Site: brandenburg
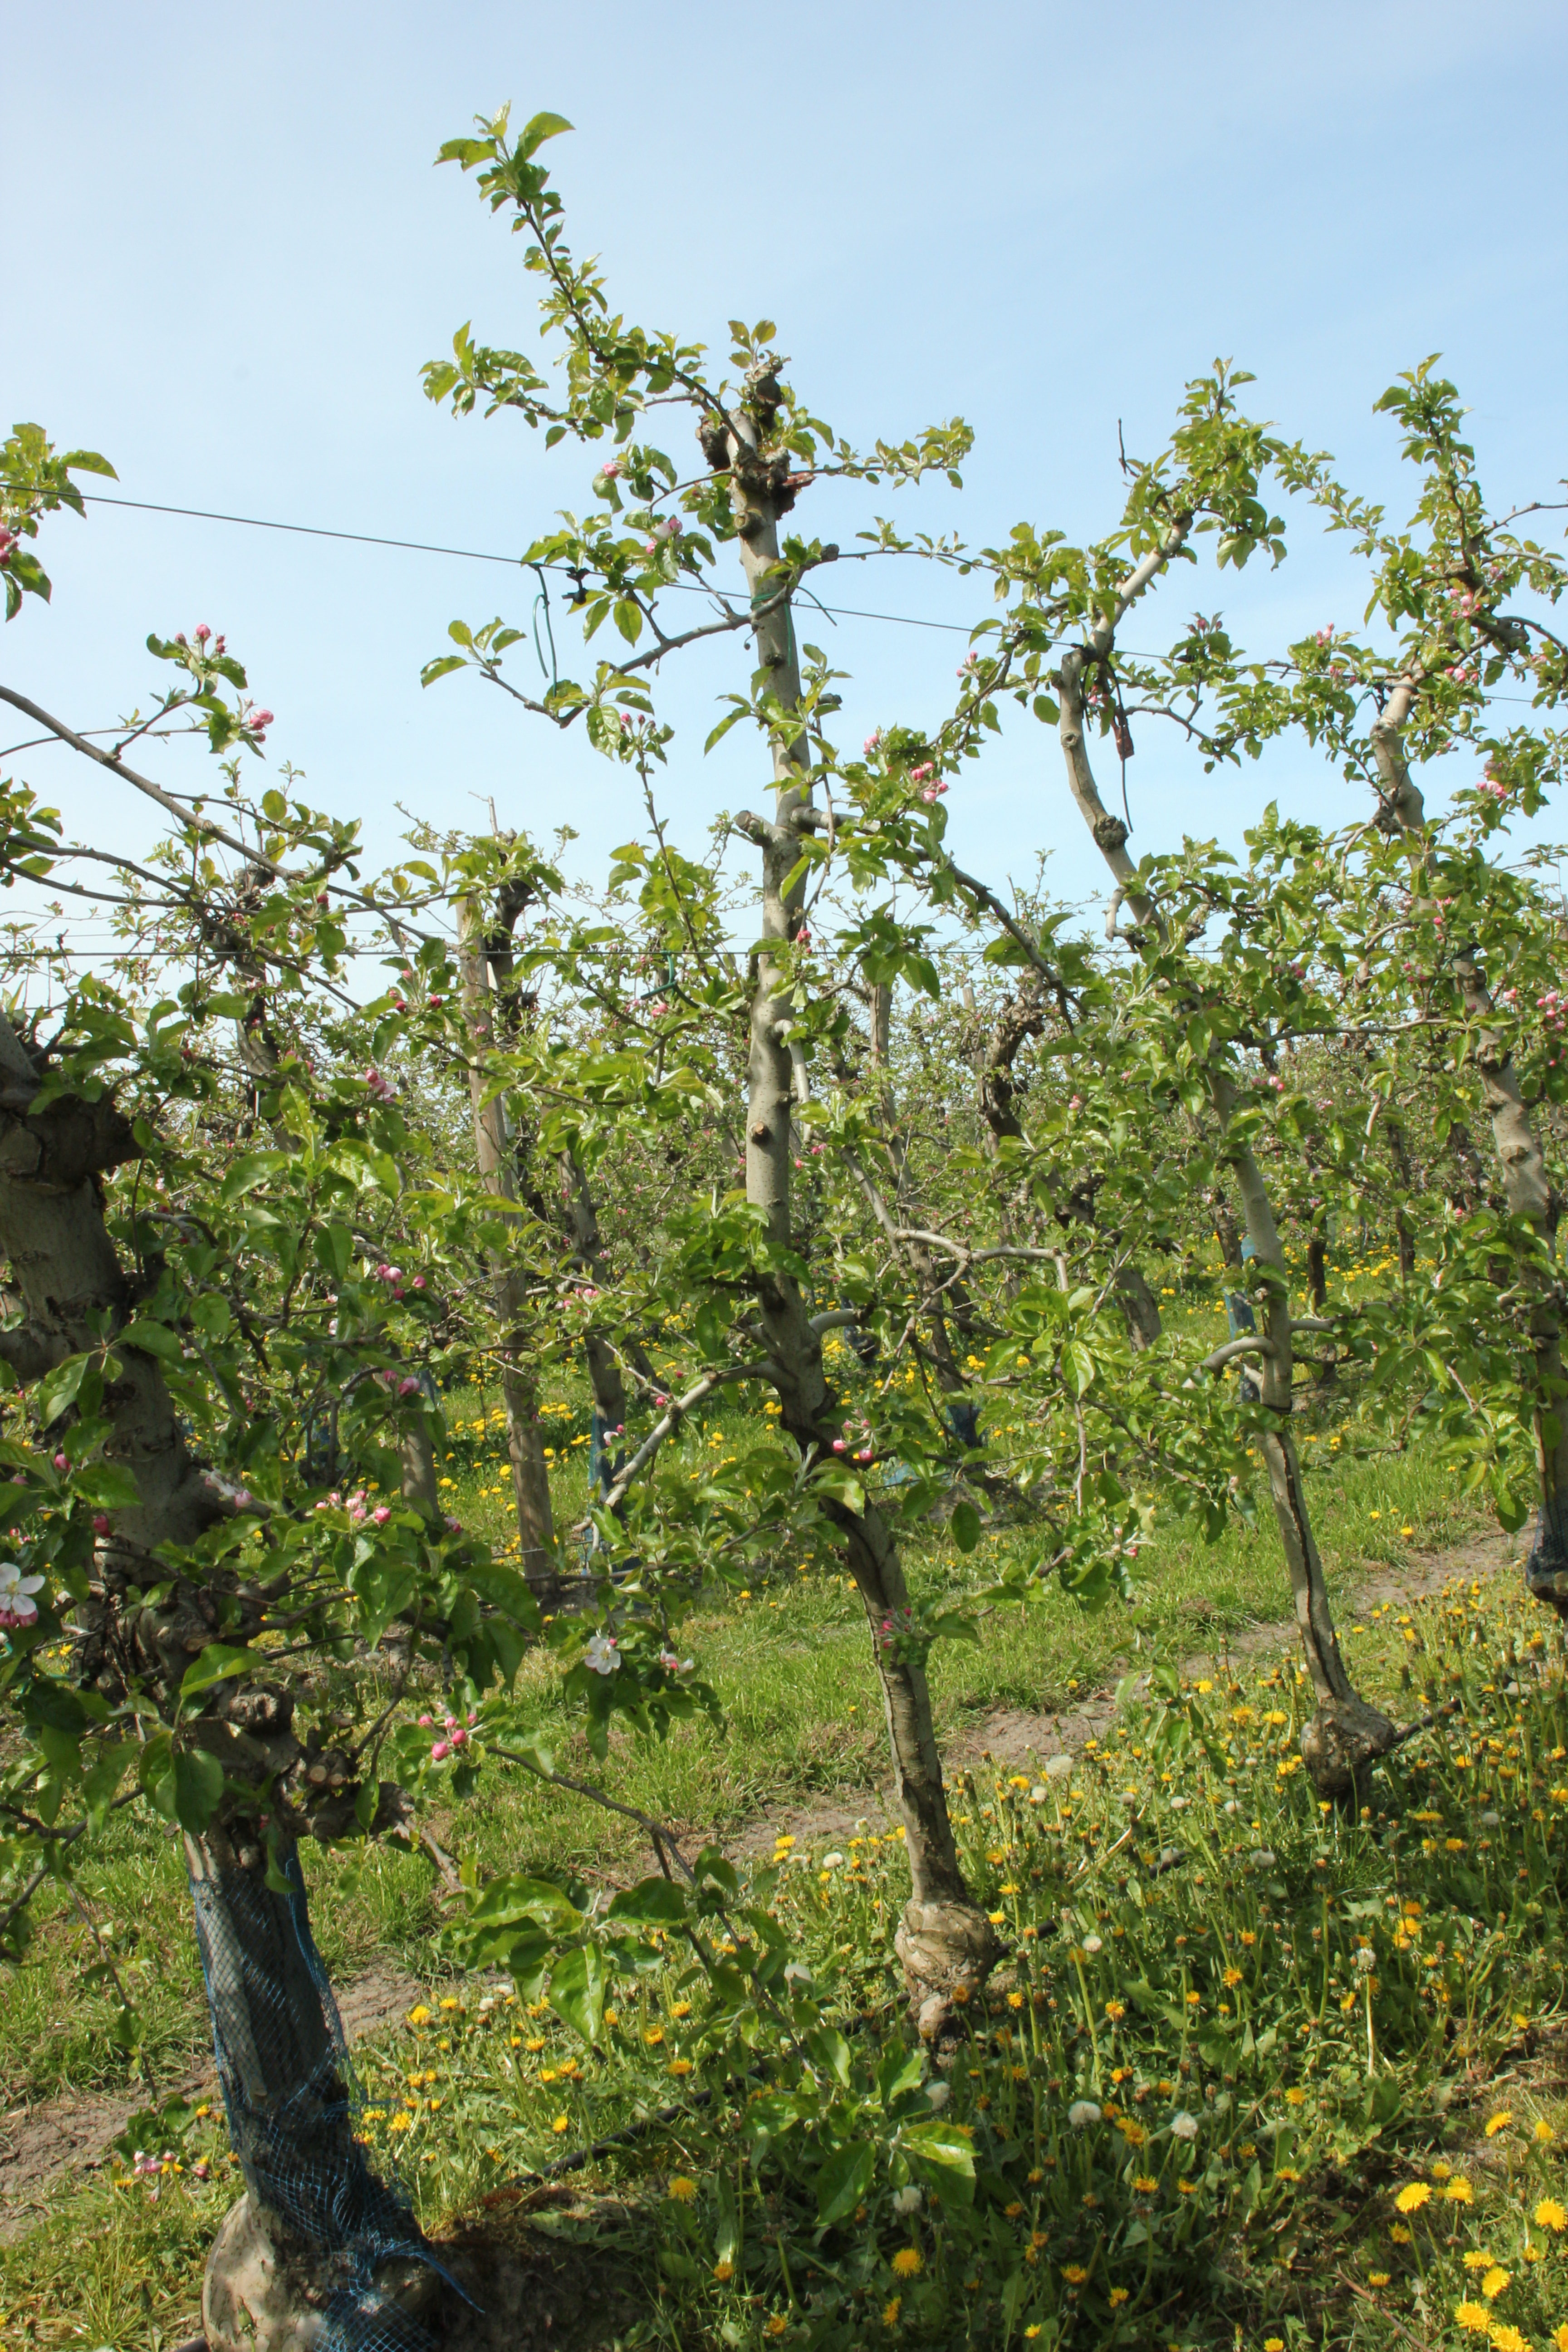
Growth stage (BBCH 60): Flowering